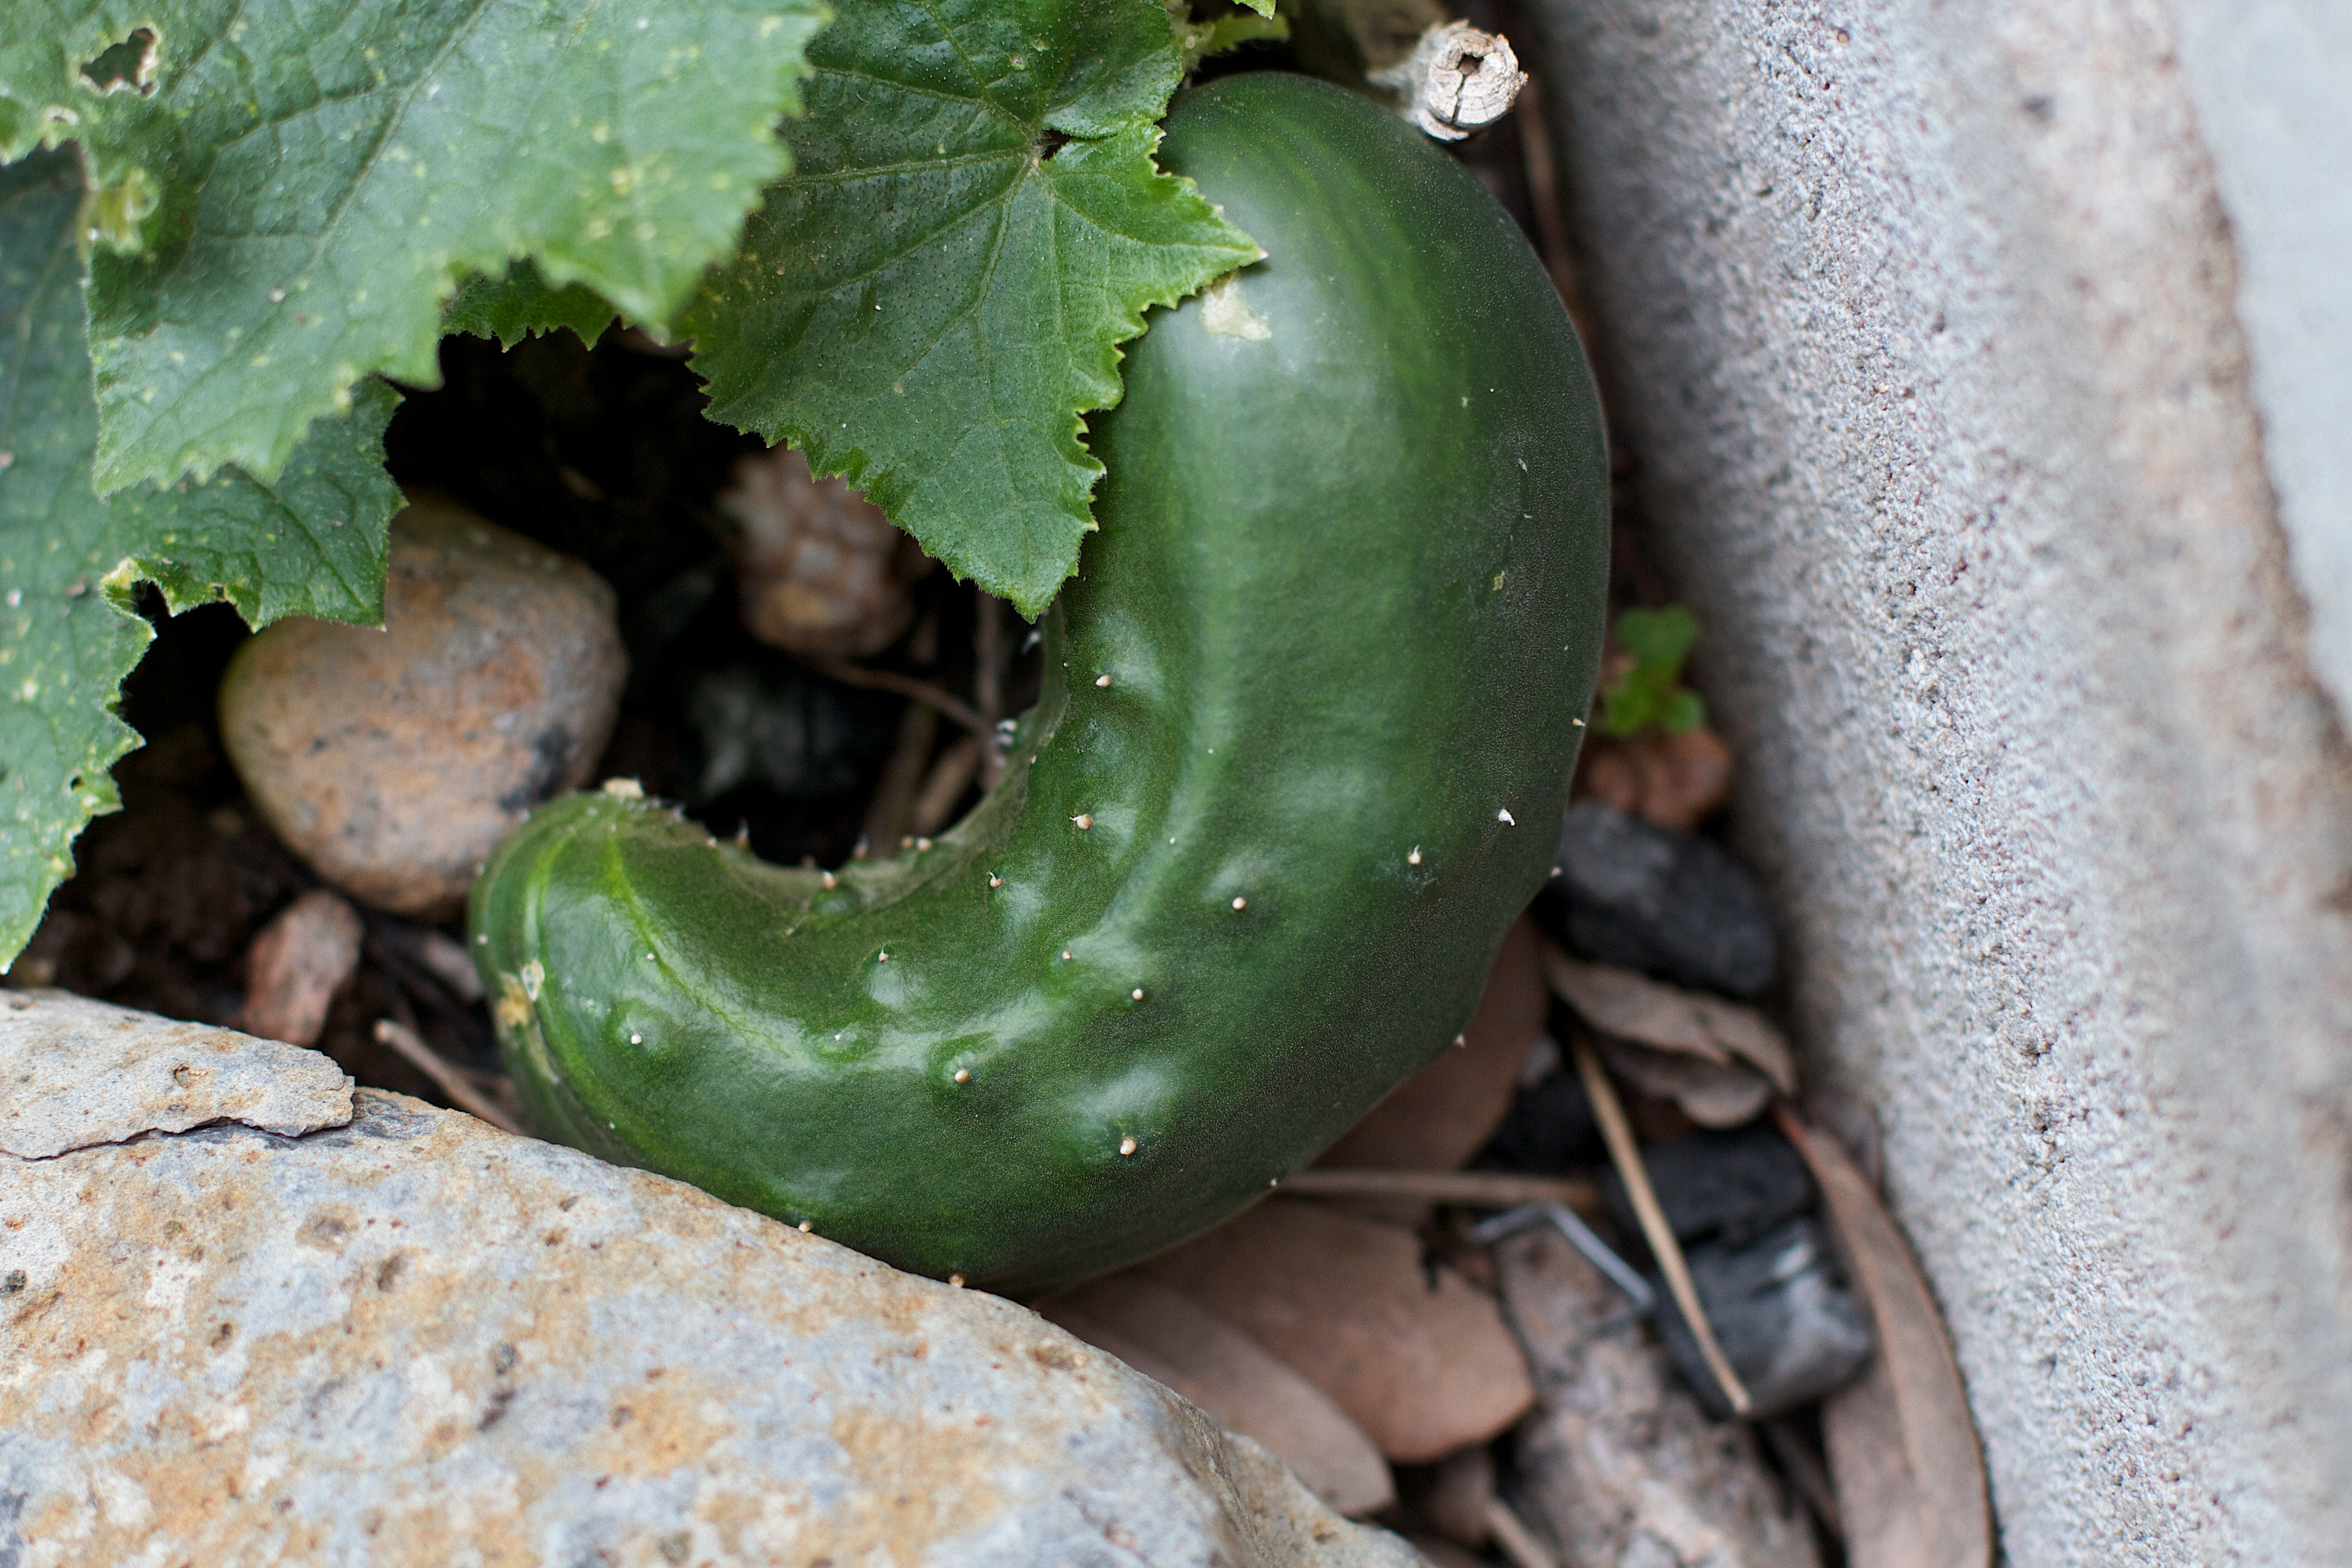
cactus, plant, flower, food, green, produce, vegetable, botany, fauna, cucumber, flowering plant, land plant